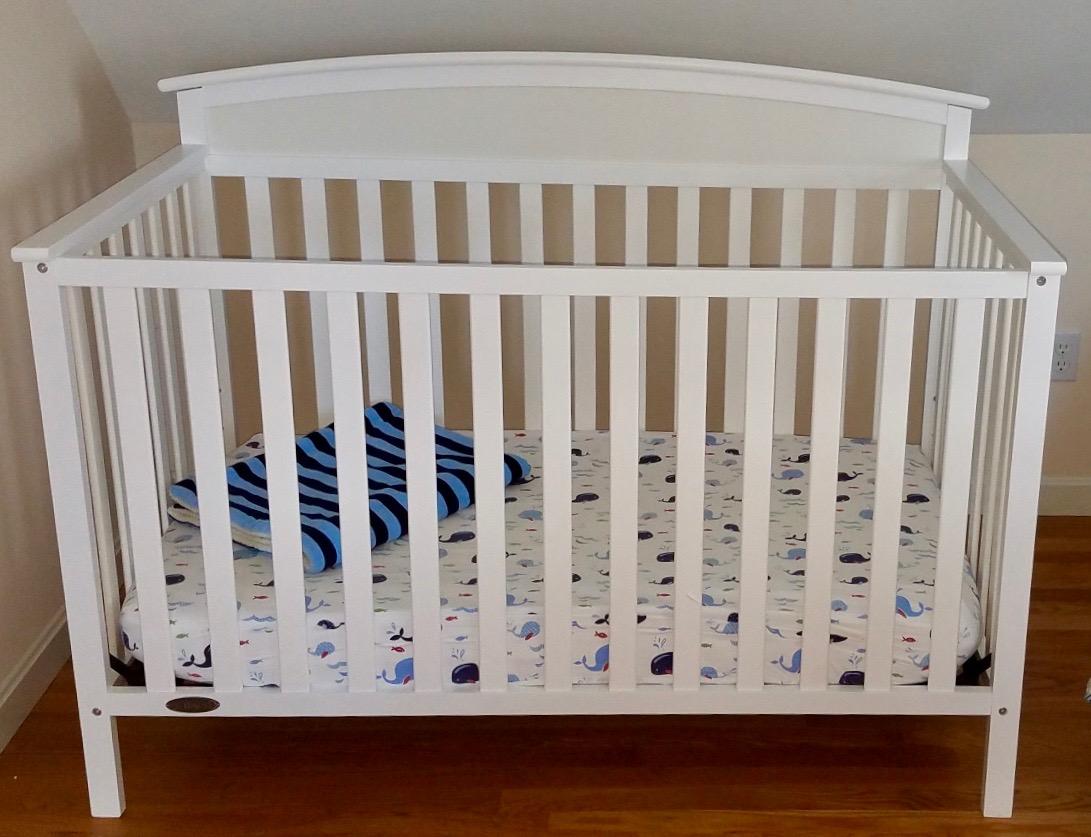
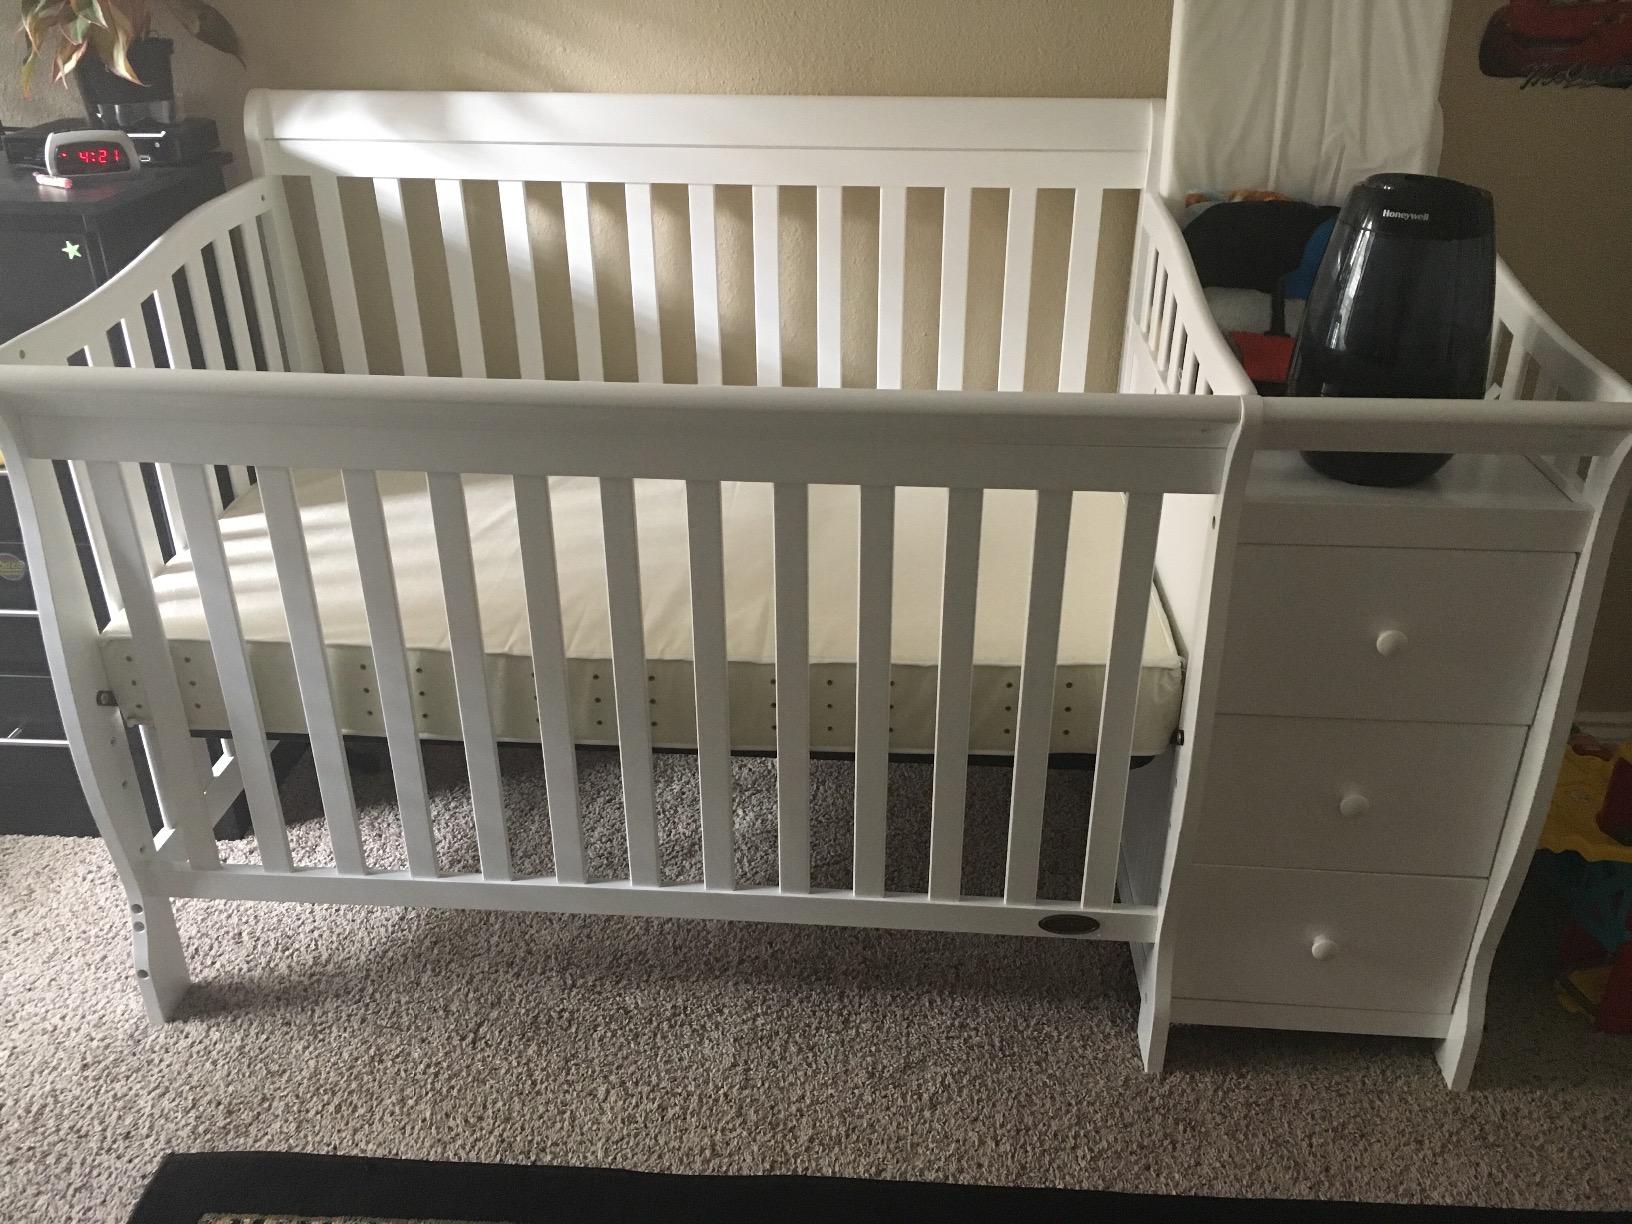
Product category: products_crib
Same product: no